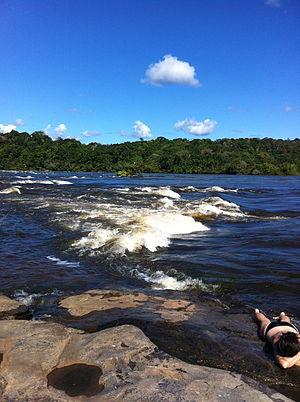
débit encore important malgré l' arrivée de la saison sèche
L'Oyapock, anciennement Wiapoco, en néerlandais et en portugais Oiapoque, est un fleuve qui marque la frontière entre le Brésil et la France en Guyane depuis 1713 avec la signature du traité d'Utrecht. Cependant, cette frontière n'est reconnue par la France qu'après un arbitrage international en 1900 ; la France estimait en effet que la Guyane française s'étendait jusqu'au Rio Araguari.
Saint-Georges est une commune française, située dans le département de la Guyane.